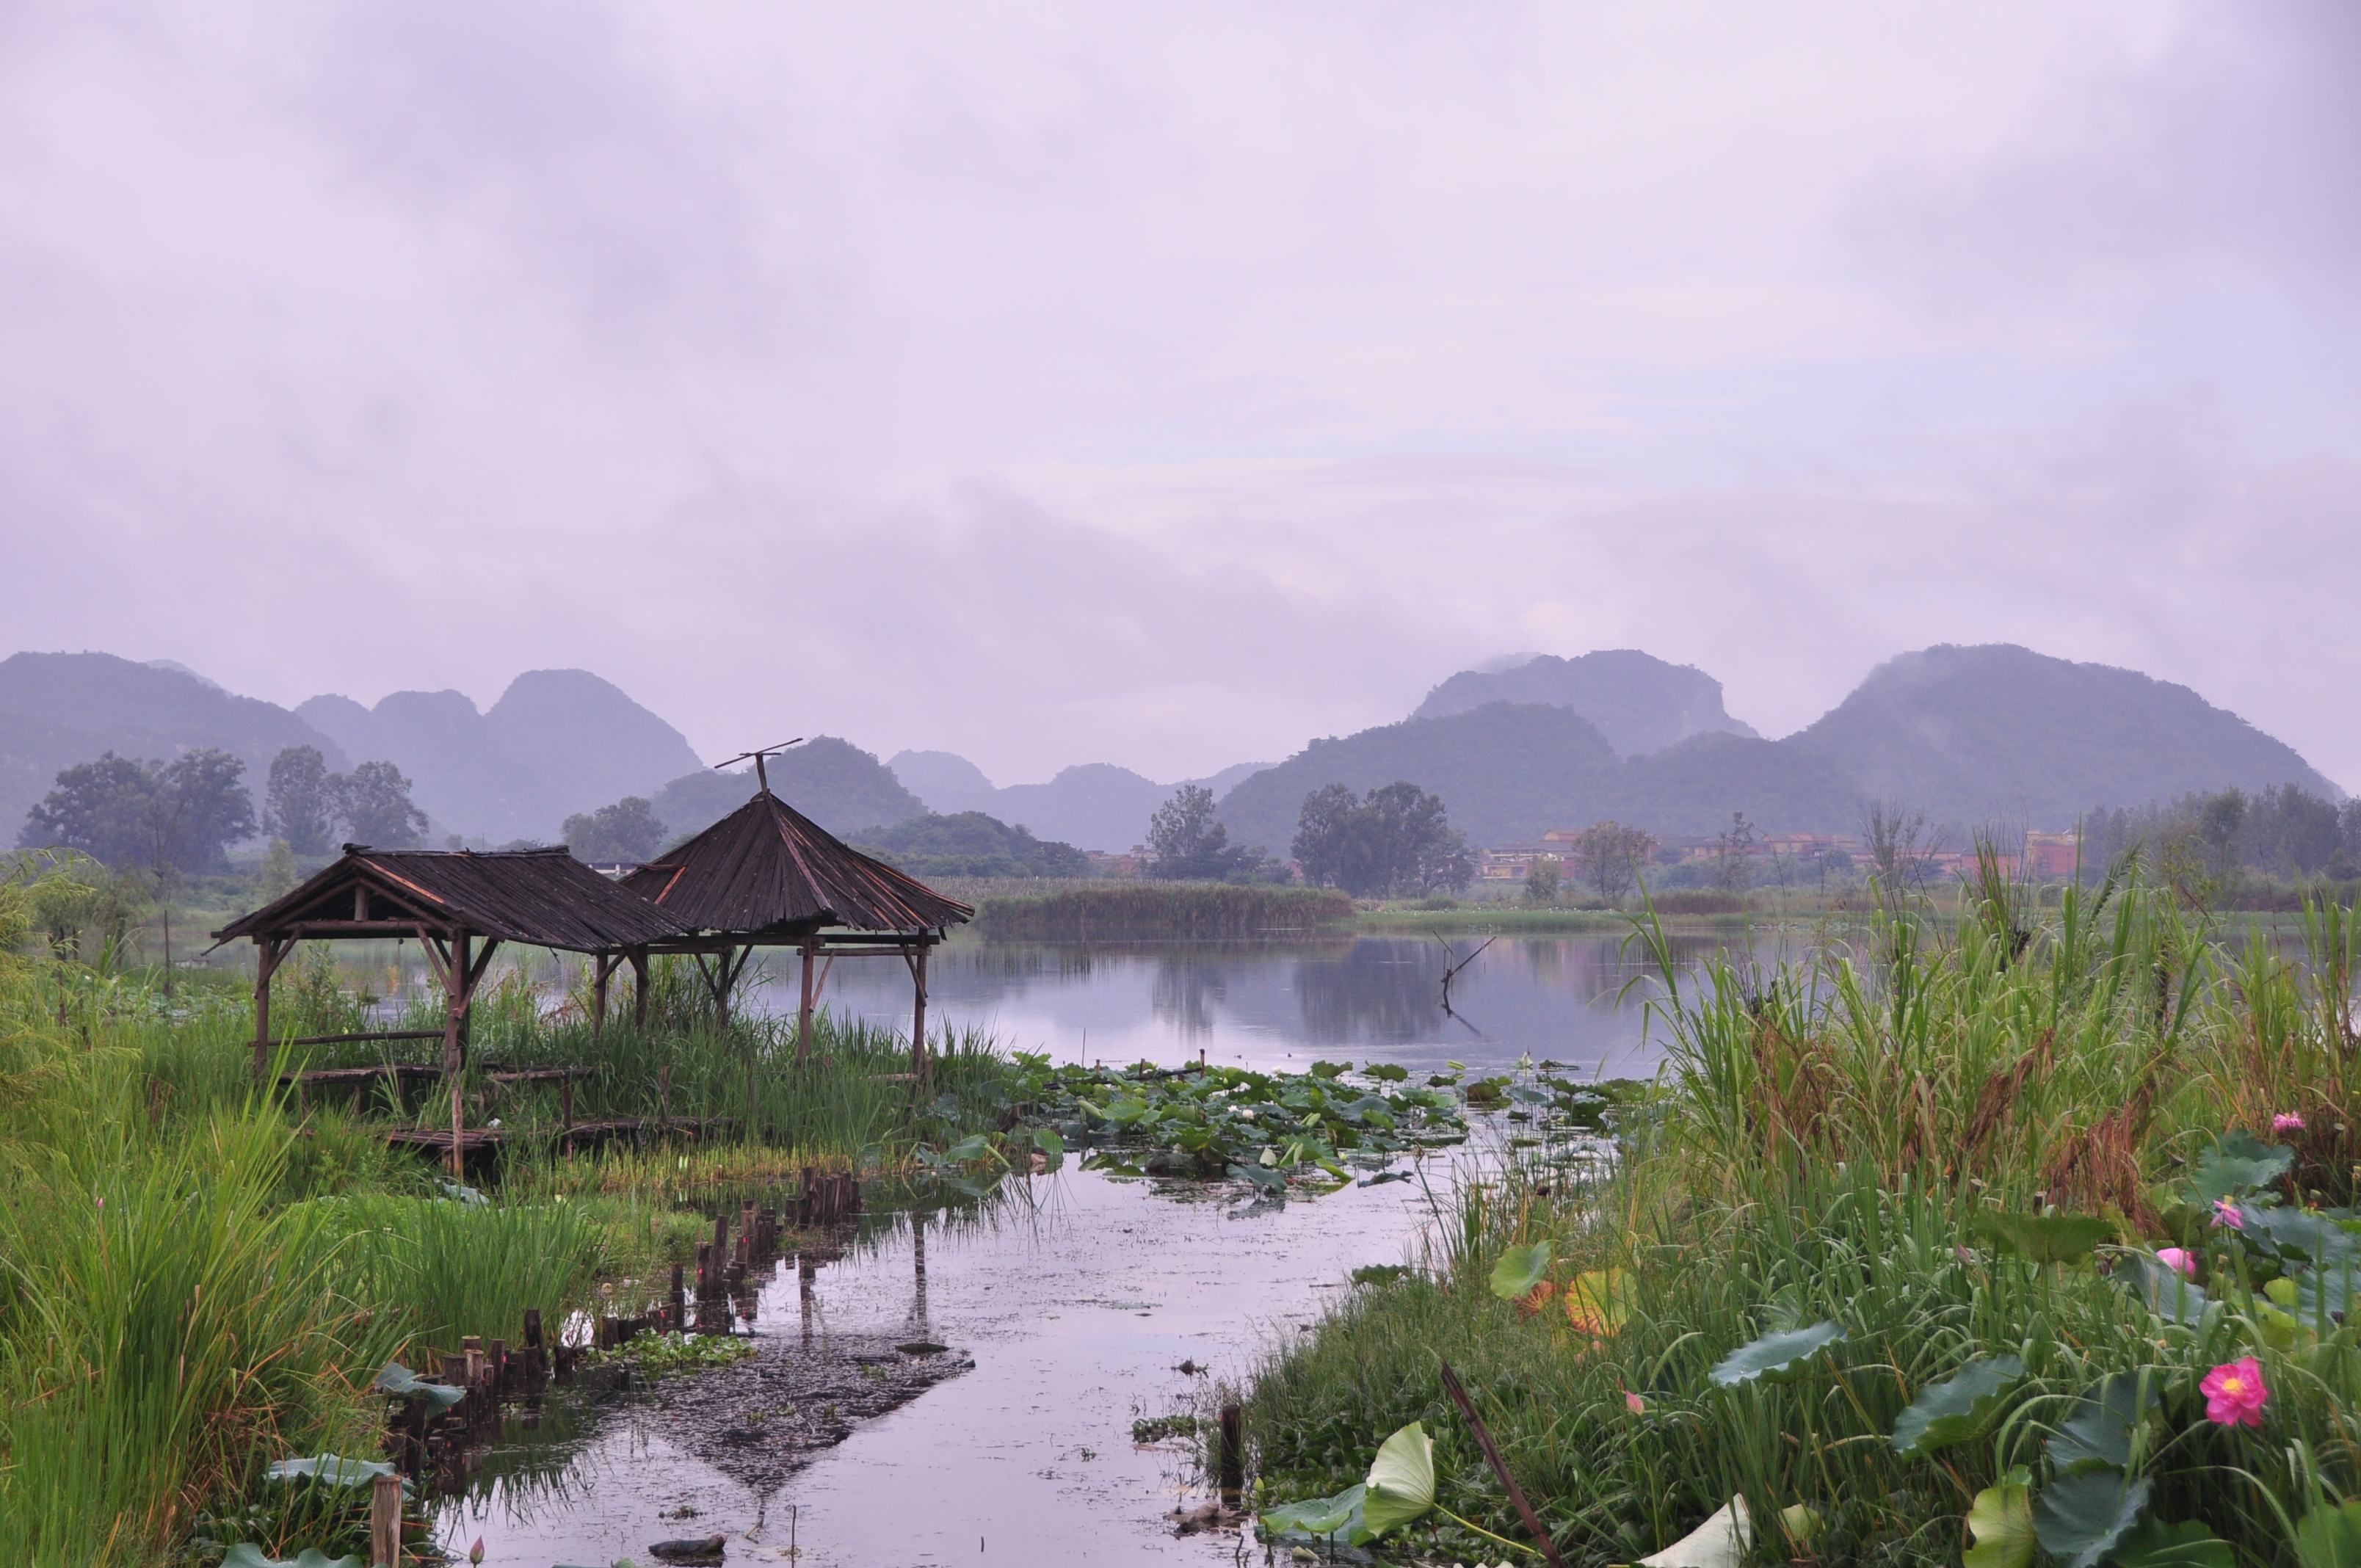
natural, nature, vegetation, mountain, hill station, wilderness, river, atmospheric phenomenon, water resources, botany, rural area, highland, landscape, mountain range, hill, mount scenery, lake, national park, cloud, wetland, tourism, village, hut, valley, paddy field, bank, jungle, tropics, house, rainforest, grassland